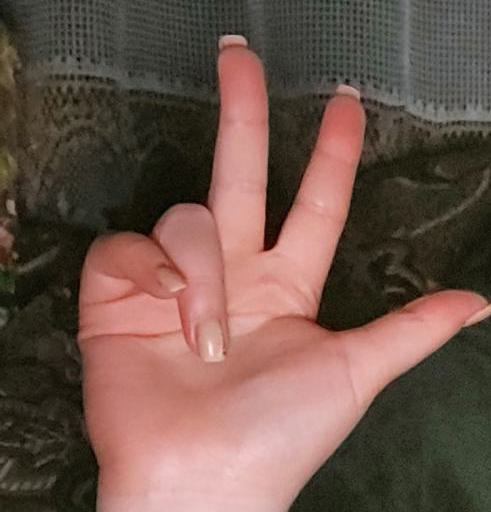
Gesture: three2